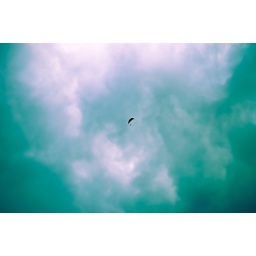
A bird in the sky